Cody Ransom

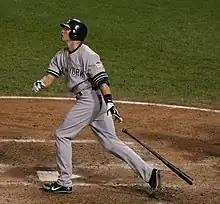
Cody Ransom with Yankees

Ransom signed a minor league contract with the New York Yankees before the 2008 season. He played for the Scranton/Wilkes-Barre Yankees in Triple-A, hitting .255 with 22 home runs and 71 RBI in 116 games. He was added to the International League All-Star team when teammate Justin Christian was promoted. Ransom was called up to the Yankees on August 15. On August 17, he homered in both his first at-bats with the Yankees. He homered again in his second at-bats five days later, the first hitter in Yankees history to do so.